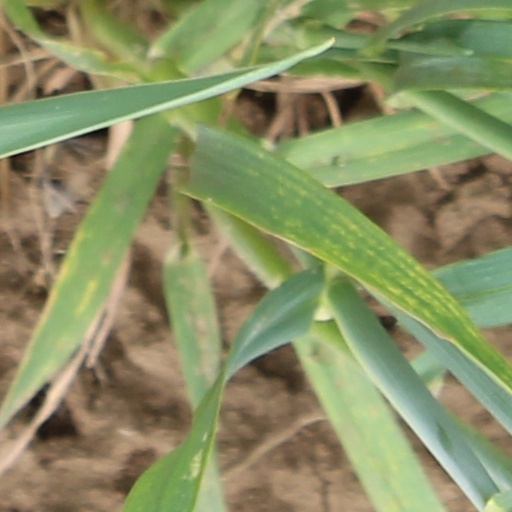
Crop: wheat